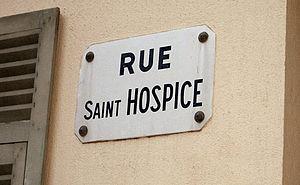
La rue Saint-Hospice est une voie publique du Vieux-Nice, à Nice ; son code postal est 06300.
Hospice de Nice, en latin Hospitius, en langue niçoise Ouspici est mort le 21 mai 581. Il est également connu sous le nom d’Hospice le Reclus. C'est une figure hagiographique du christianisme de la région niçoise dont l'hagiographie figure dans l’« Histoire des Francs » de Grégoire de Tours dont il aurait été contemporain. Répertorié comme saint dans les listes et ouvrages hagiographiques catholiques, il est fêté le 21 mai.
Cette article présente la liste des voies de Nice classées par ordre alphabétique. En 2003, Marguerite et Roger Isnard ont dénombré 1 789 voies à Nice.